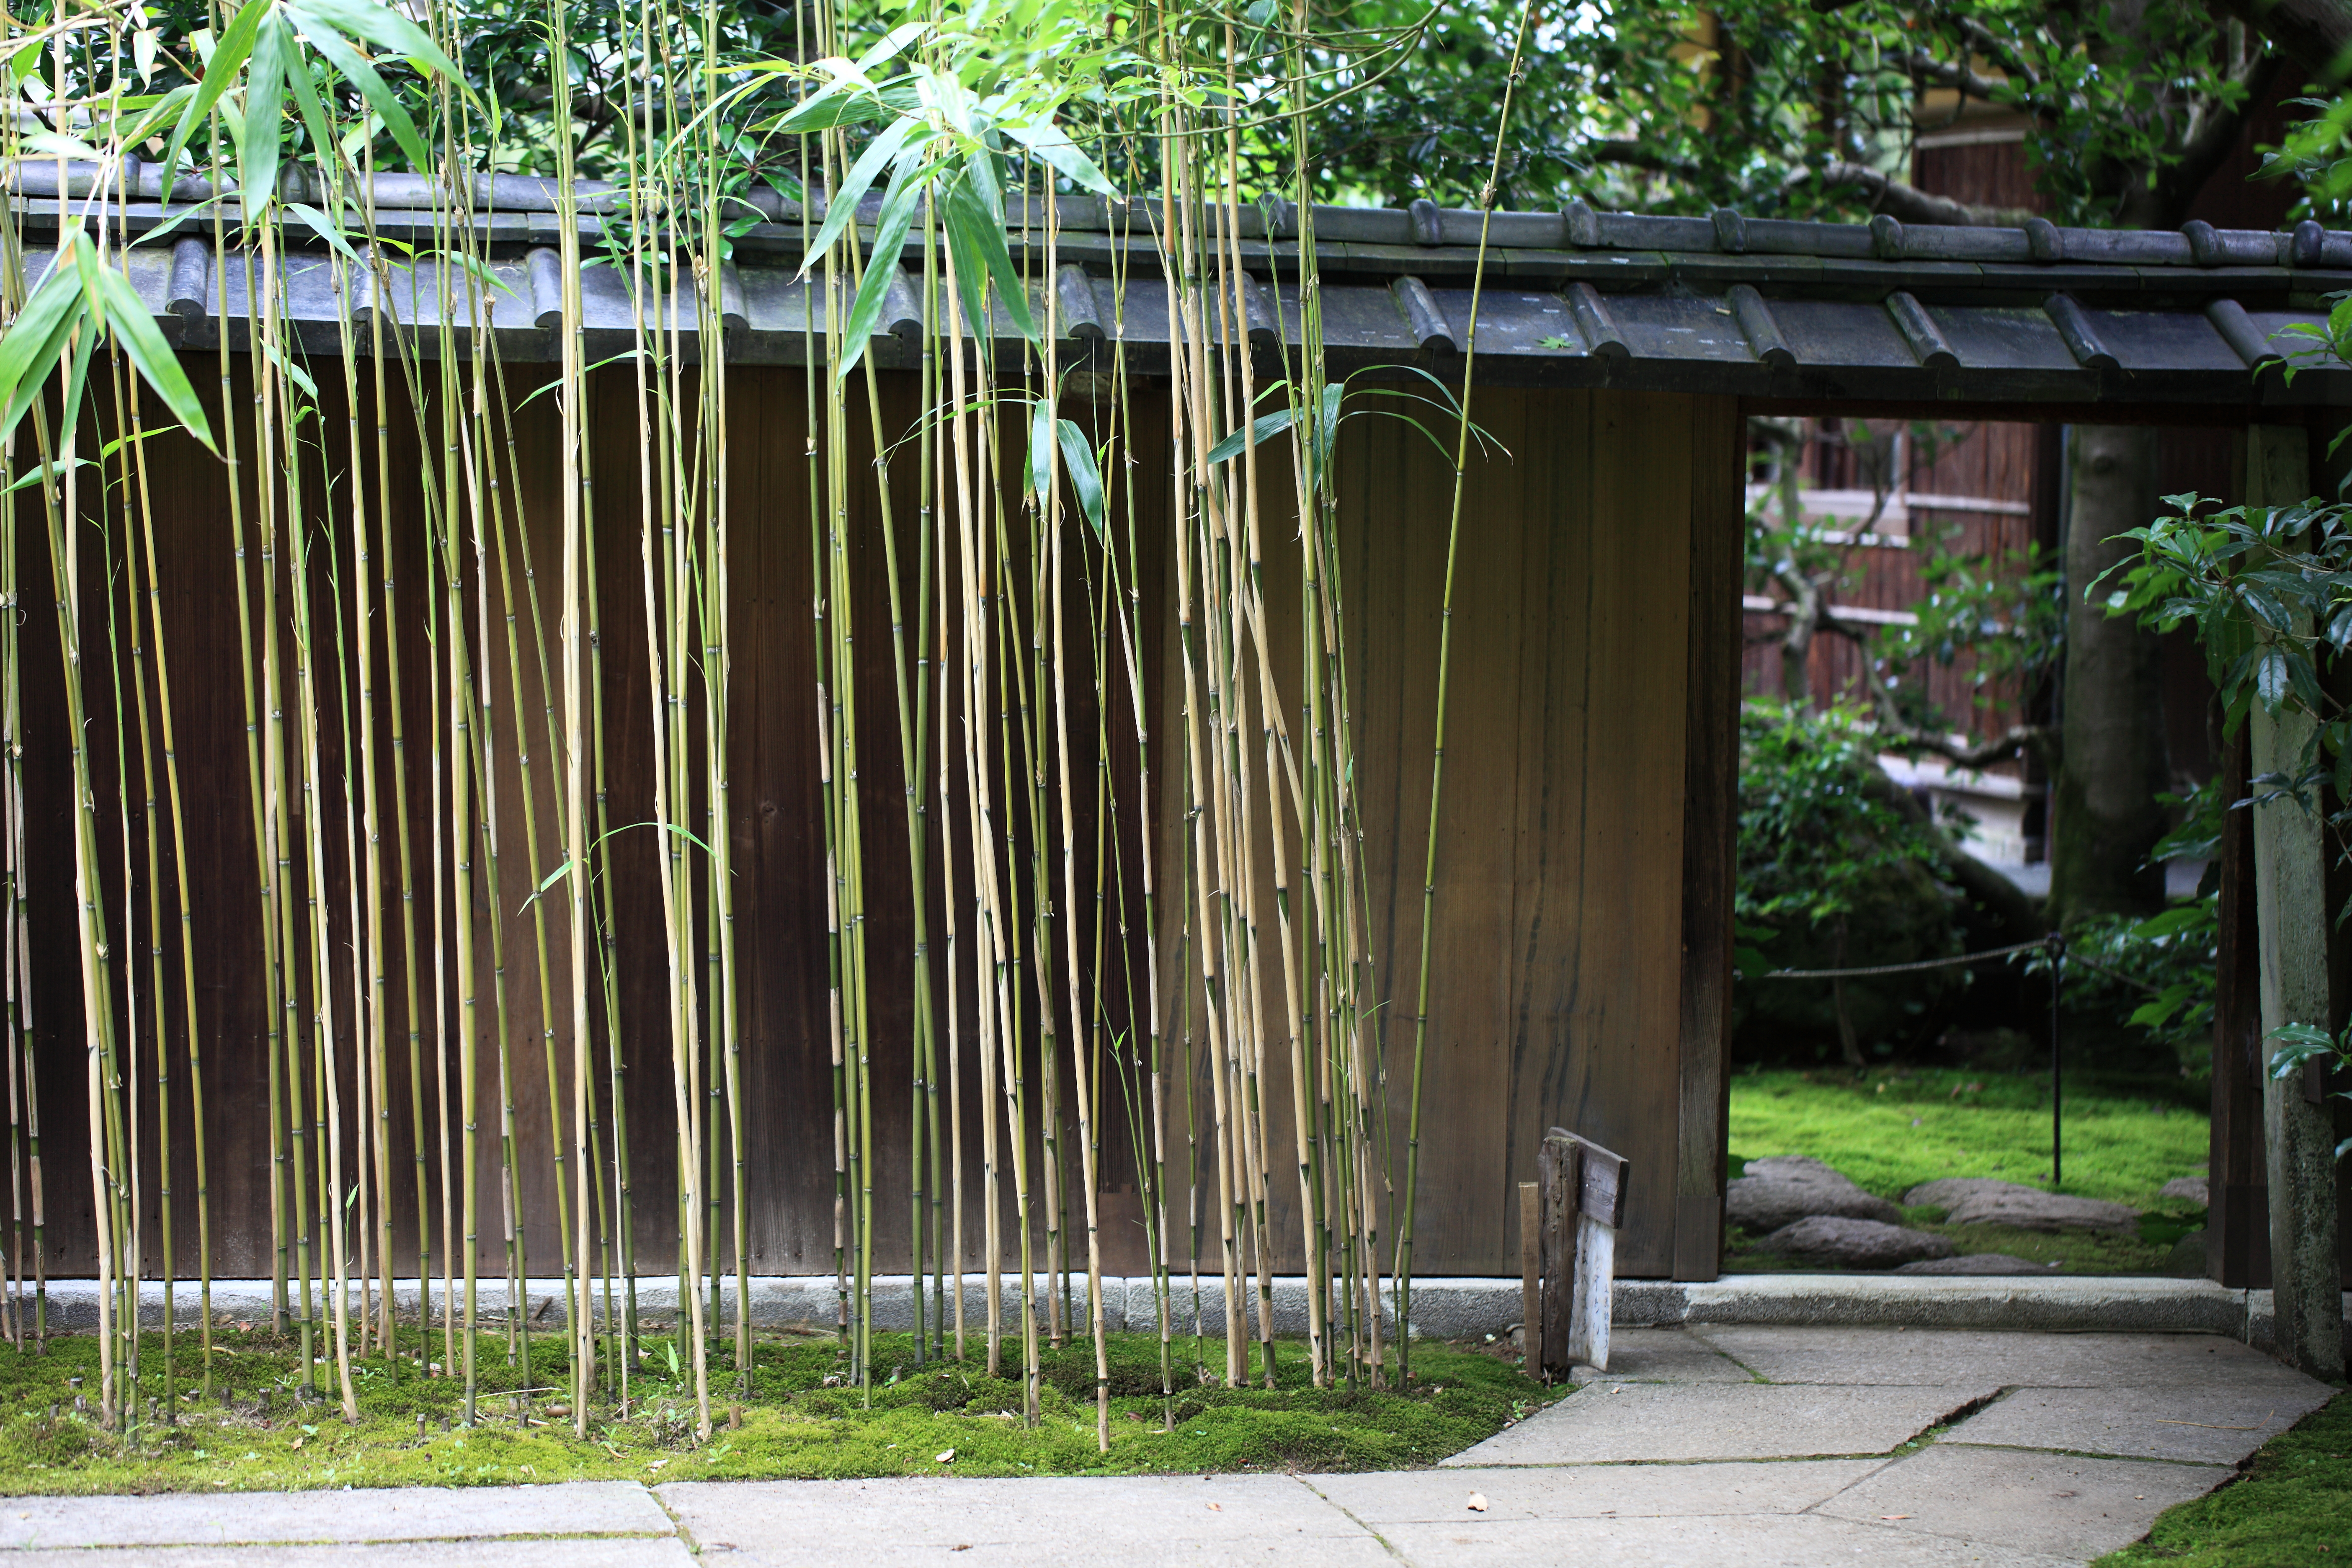
tree, fence, wood, lawn, high, backyard, garden, gate, picket fence, 5d, hires, yard, bamboo, markii, hi, res, resolution, chiba, noda, takanashi, kamihanawa, outdoor structure, home fencing